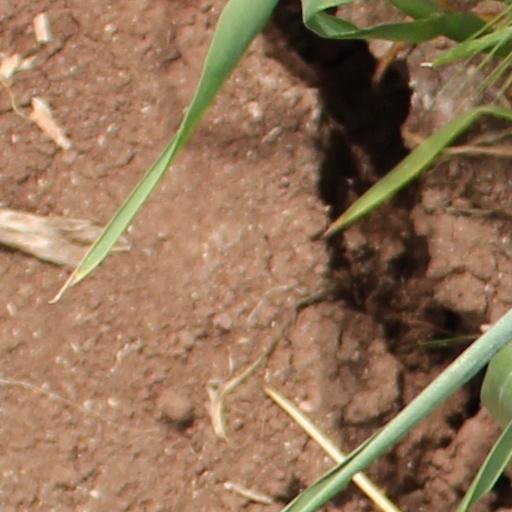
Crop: wheat